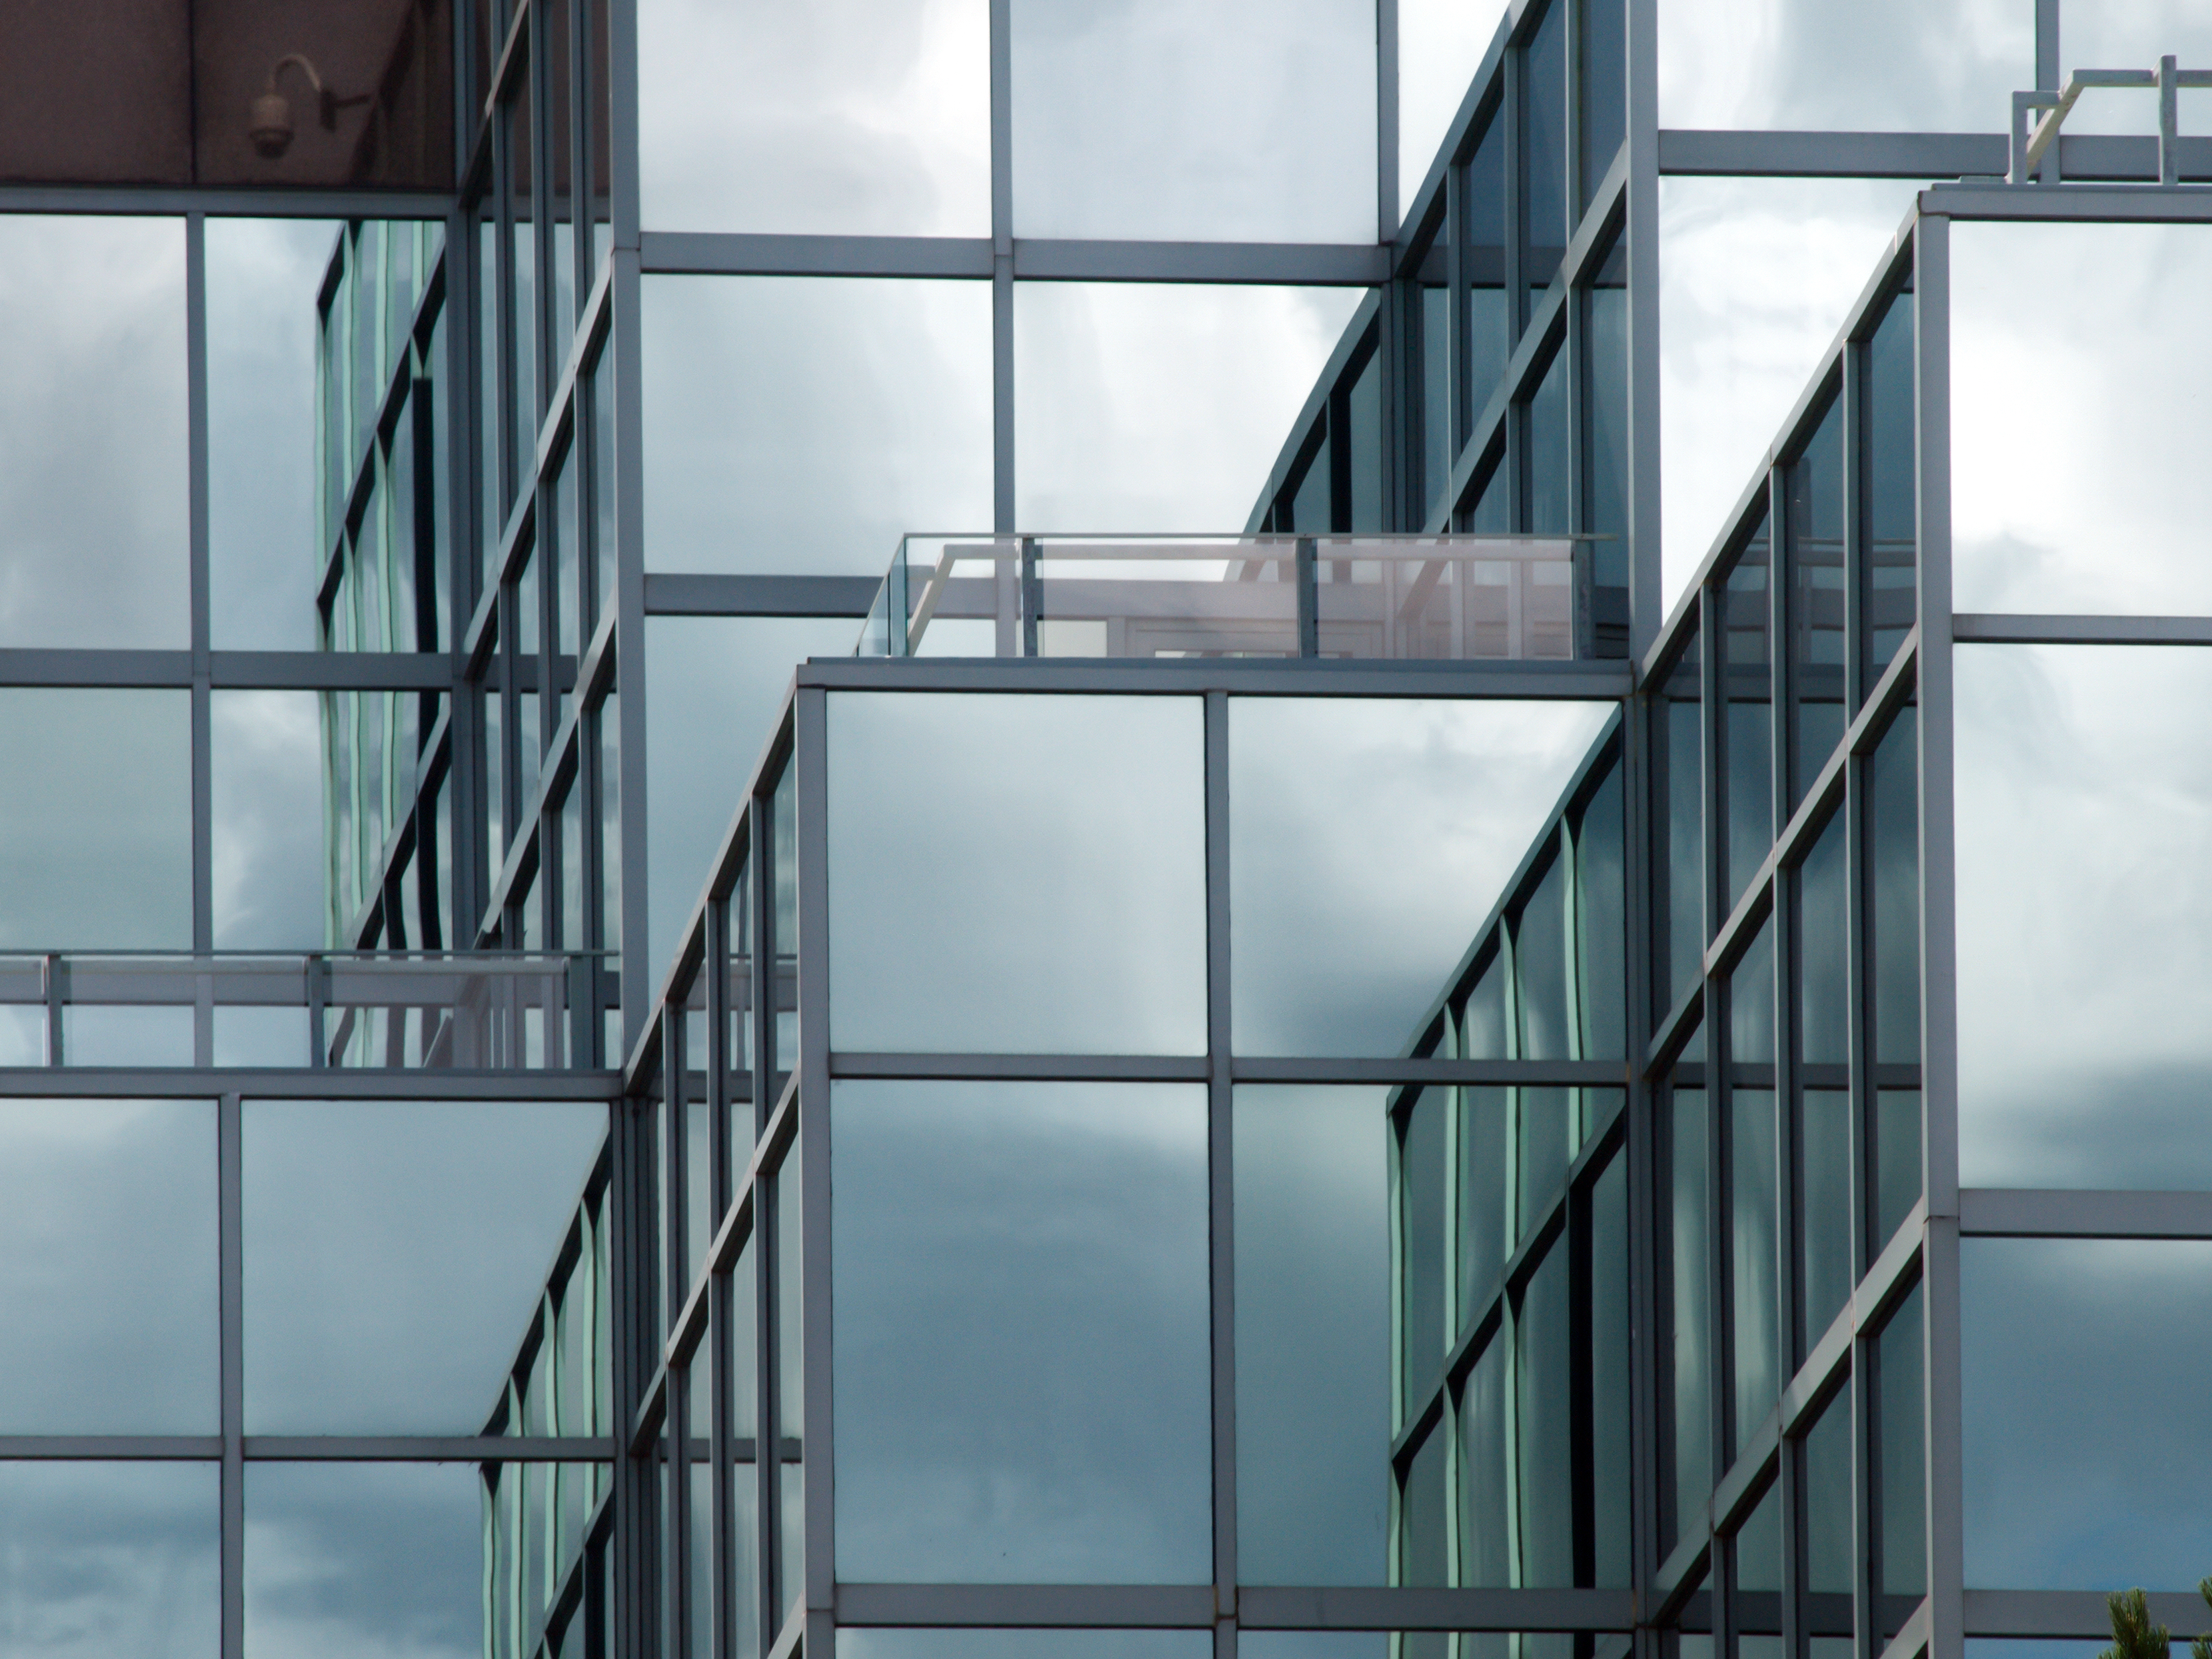
architecture, glass, line, metal, iron, Transparent material, stairs, building, daylighting, facade, commercial building, aluminium, window, handrail, steel